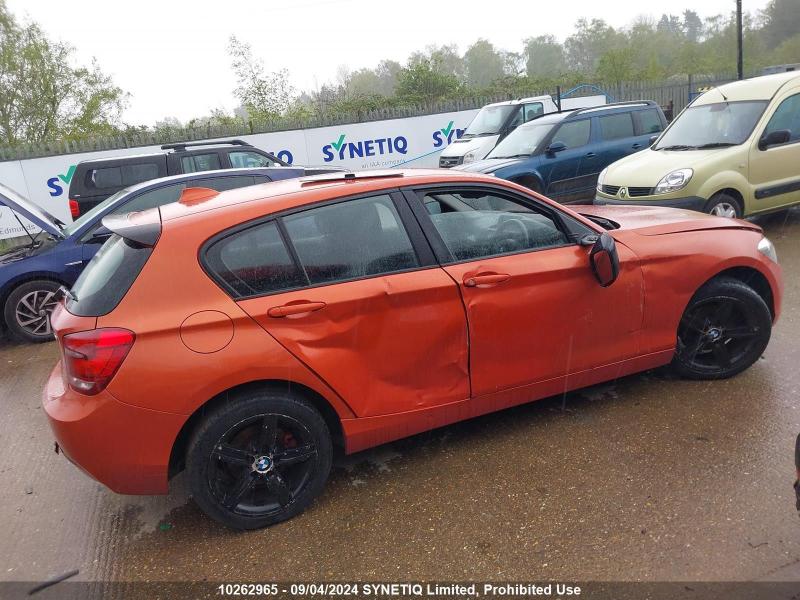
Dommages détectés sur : aile avant droite, porte avant droite, porte arrière droite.
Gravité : mineur